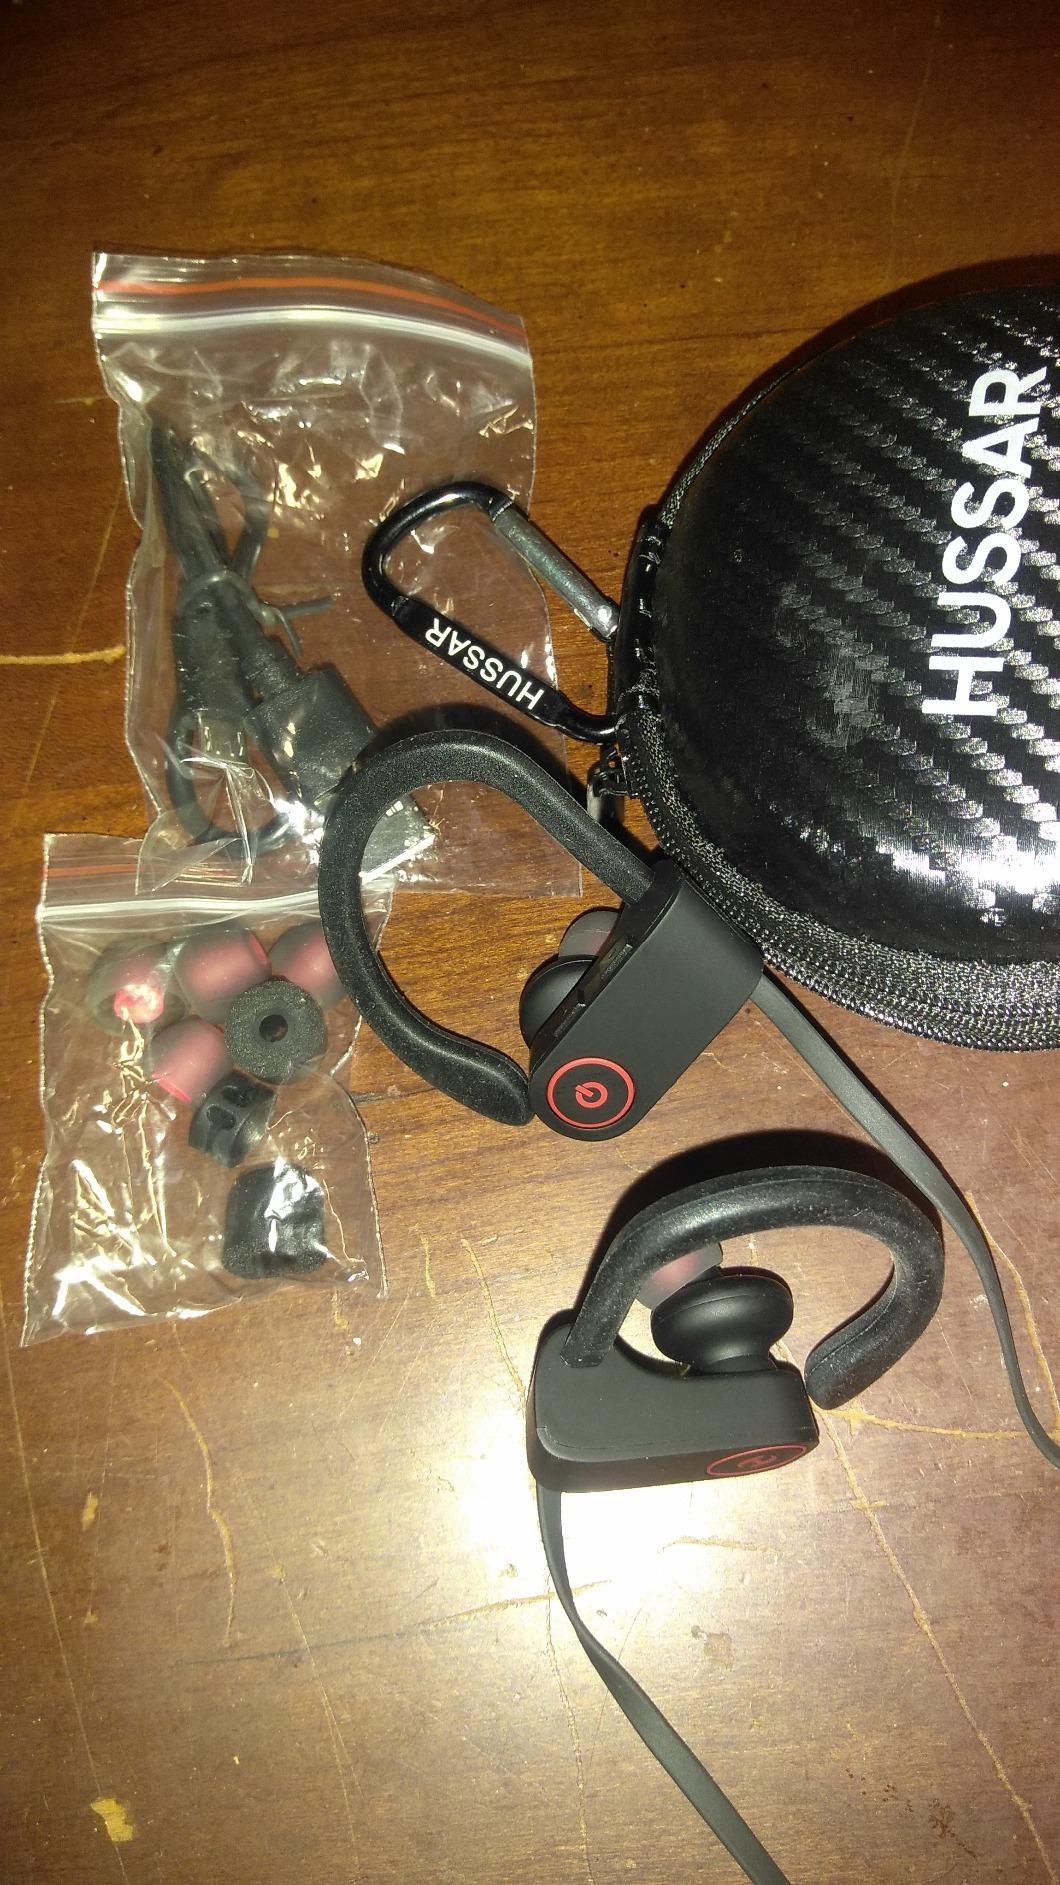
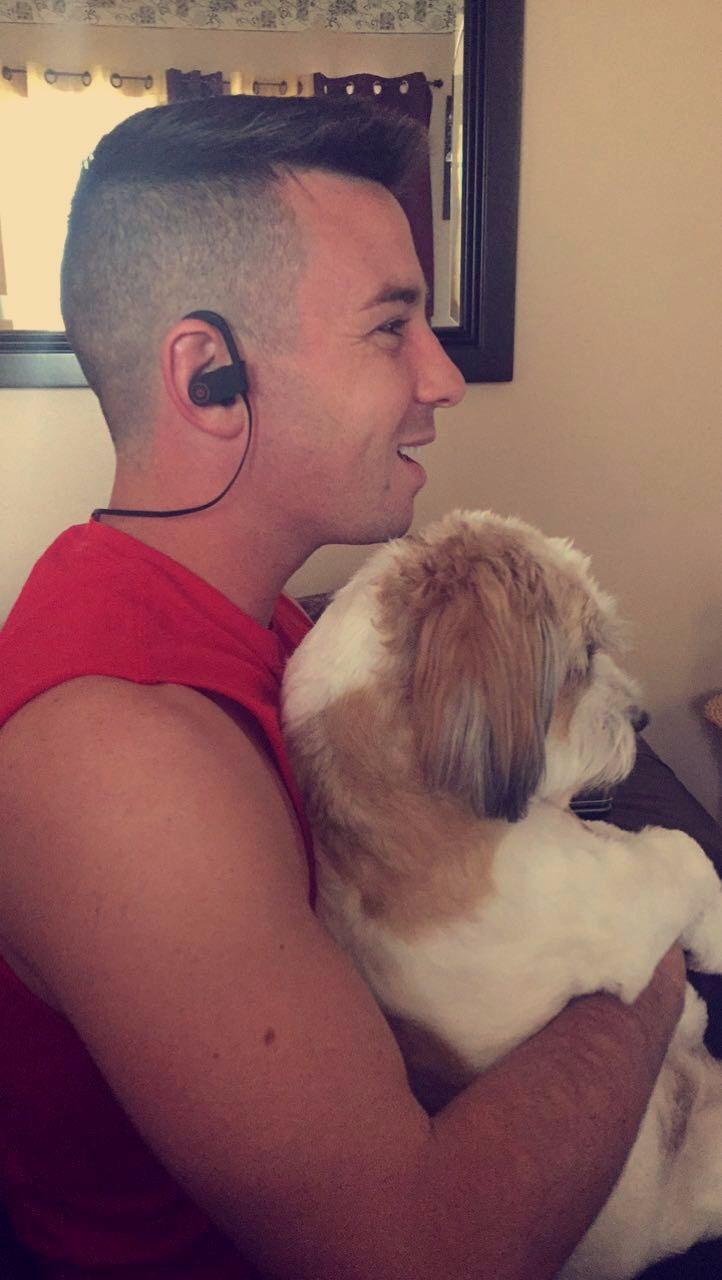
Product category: headphones
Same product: yes